Cypriot cuisine

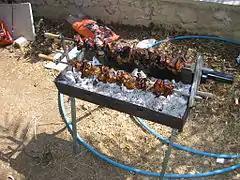
Souvla, a Cypriot grill to roast skewers of lamb or chicken

Frequently used ingredients are fresh vegetables such as courgettes (zucchini), olives, okra, green beans, artichokes, carrots, tomatoes, cucumbers, lettuce and grape leaves, and pulses such as beans (for fasolada), broad beans, peas, black-eyed beans, chickpeas and lentils. Pears, apples, grapes, oranges, mandarin oranges, nectarines, mespila, blackberries, cherries, strawberries, figs, watermelon, melon, avocado, citrus, lemon, pistachio, almond, chestnut, walnut, and hazelnut are some of the commonest of the fruits and nuts.